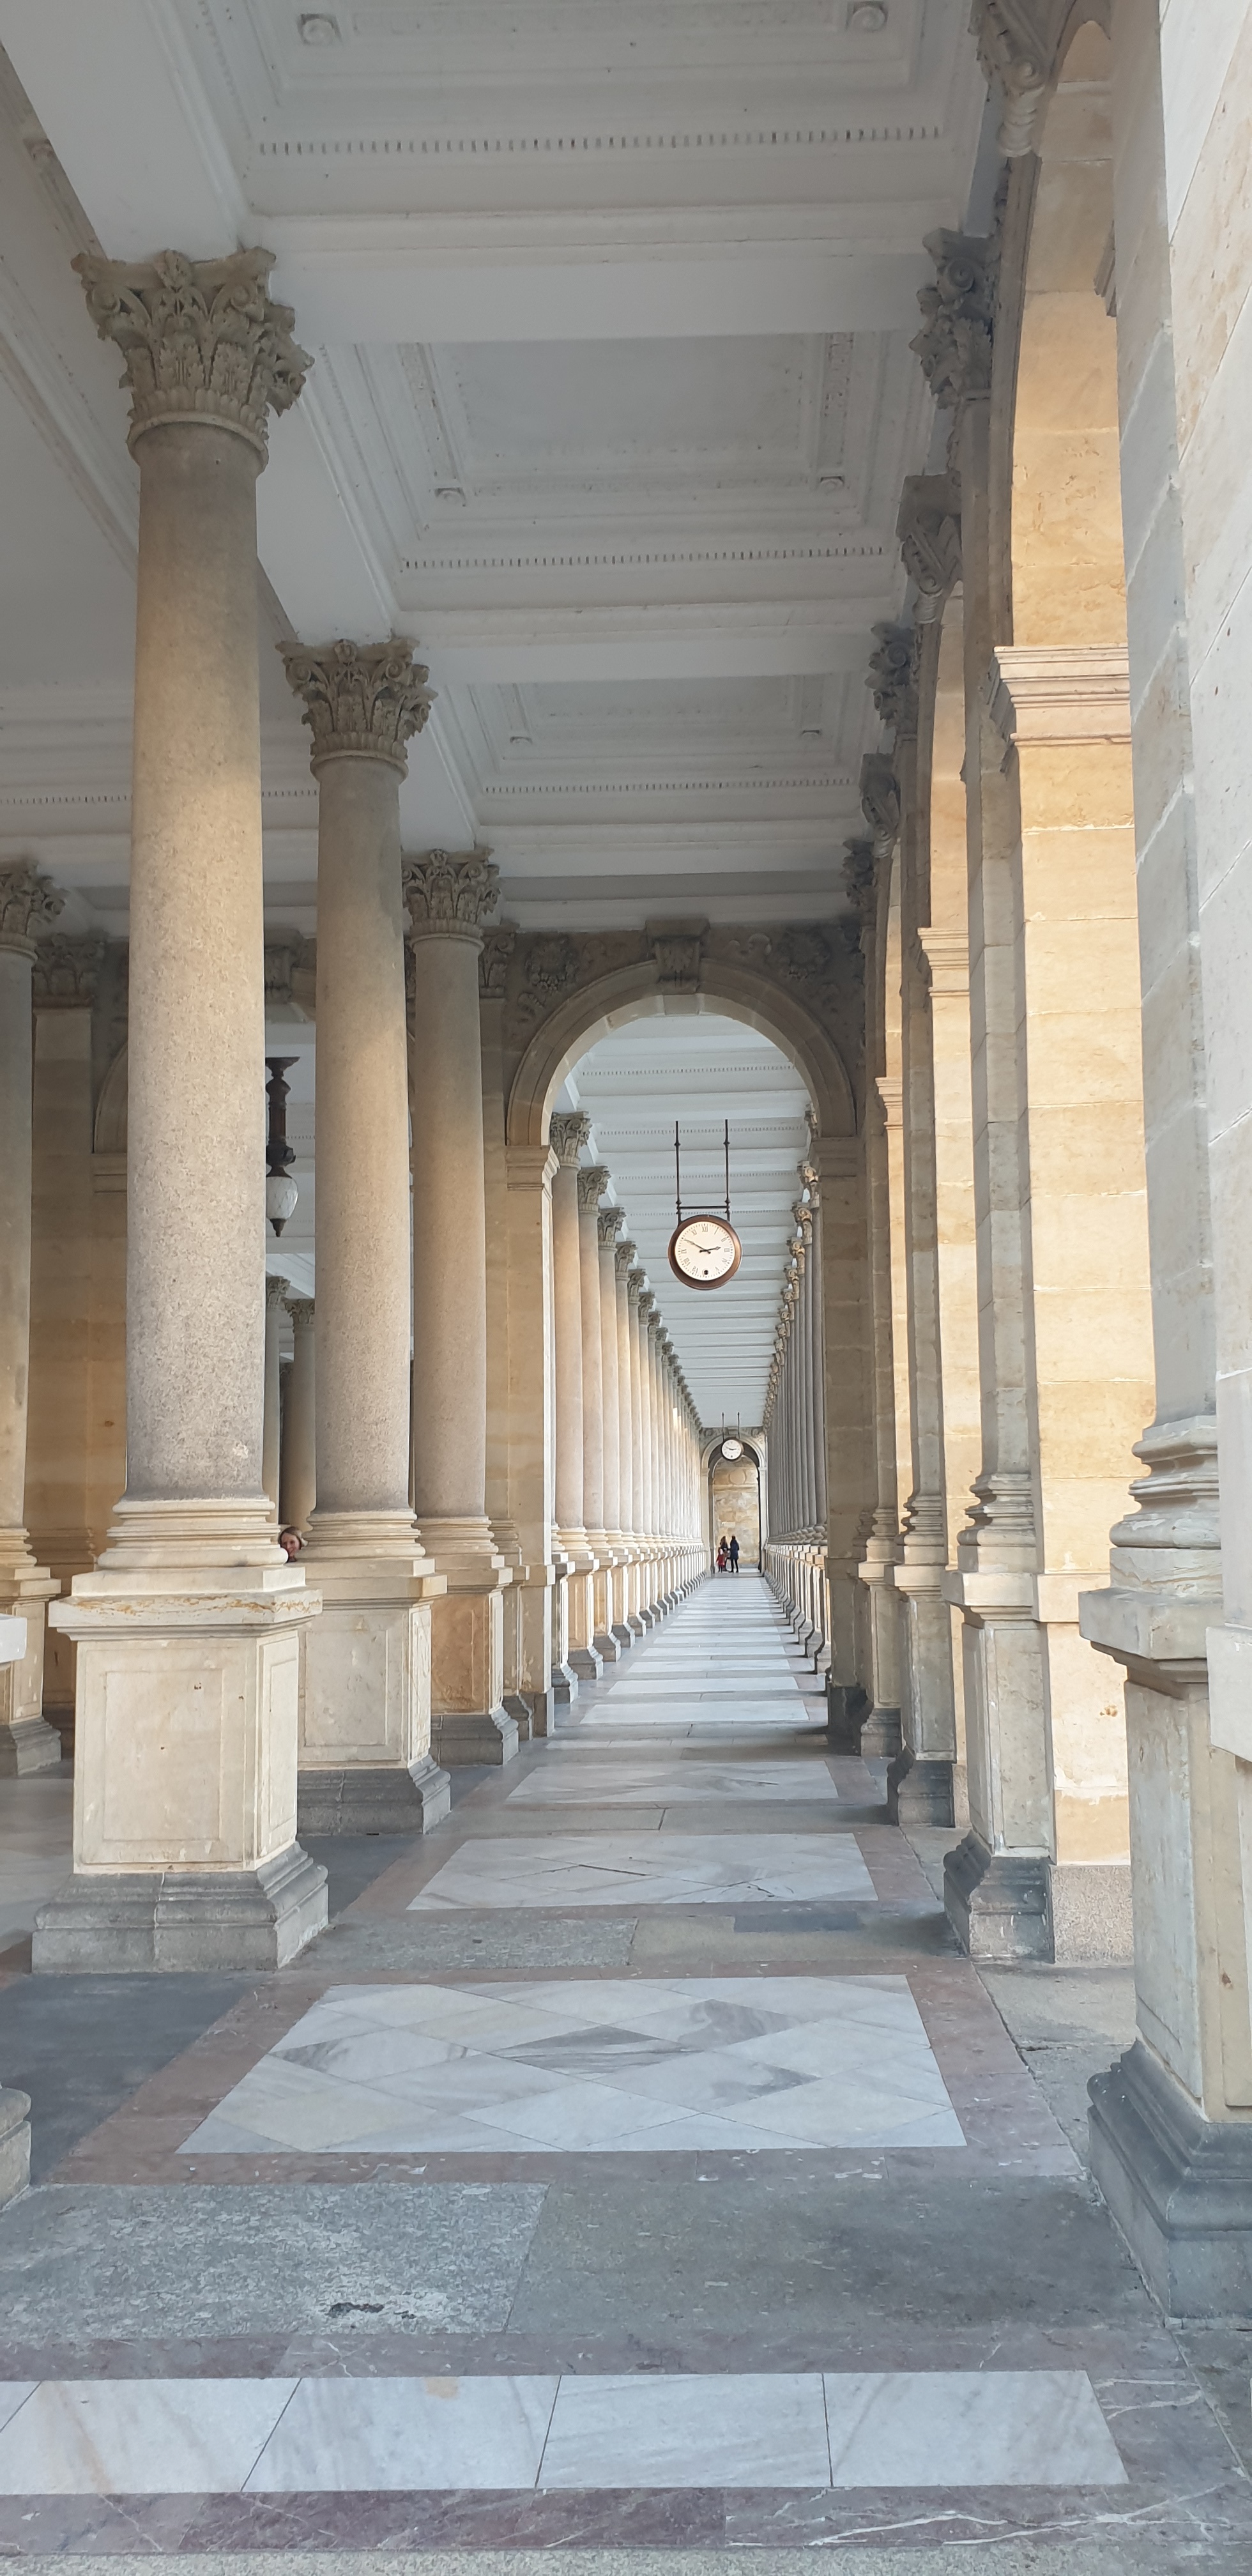
building, column, architecture, arch, classical architecture, arcade, walkway, ancient history, symmetry, history, aisle, porch